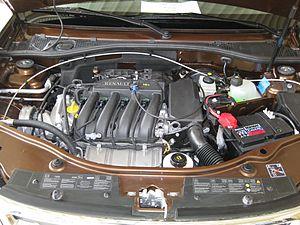
Le Duster est un SUV du groupe Renault vendu sous la marque roumaine Dacia en Europe et sous la marque Renault sur les autres marchés. Il est disponible en version 4×2 et 4×4. Le Renault Duster est le véhicule de la marque le plus produit en 2014.